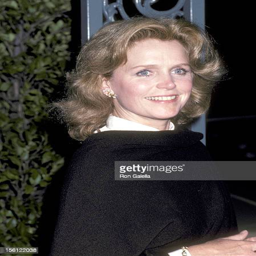
actor attends the premiere party